Rescue from SS William Hope

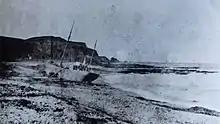
SS "William Hope" after beaching

In the 1884 rescue from SS "William Hope" in Aberdour Bay off the north coast of Aberdeenshire in Scotland Jane Whyte rescued fifteen sailors from their ship in conditions described as "blowing a hurricane".